Ernest Hemingway

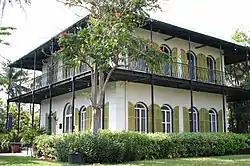
photograph of a house

During his first 20 months in Paris, Hemingway filed 88 stories for the "Toronto Star" newspaper. He covered the Greco-Turkish War, where he witnessed the burning of Smyrna, and wrote travel pieces such as "Tuna Fishing in Spain" and "Trout Fishing All Across Europe: Spain Has the Best, Then Germany". Almost all his fiction and short stories were lost, when in December 1922 as she was traveling to join him in Geneva, Hadley lost a suitcase filled with his manuscripts at the train station Gare de Lyon. He was devastated and furious. Nine months later the couple returned to Toronto, where their son John Hadley Nicanor was born on October 10, 1923. During their absence, Hemingway's first book, "Three Stories and Ten Poems", was published in Paris. All that remained after the loss of the suitcase were two of the stories the volume contained; he wrote the third story early in 1923 while in Italy. A few months later, "in our time" (without capitals) was produced in Paris. The small volume included 18 vignettes, a dozen of which he wrote the previous summer during his first visit to Spain, where he discovered the thrill of the corrida. He considered Toronto boring, missed Paris, and wanted to return to the life of a writer, rather than live the life of a journalist.